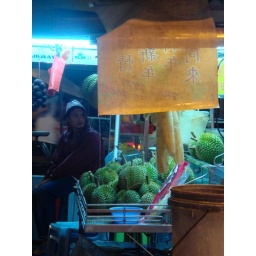
Scented halfway between roses and almonds and rotting fruit in an open sewer.